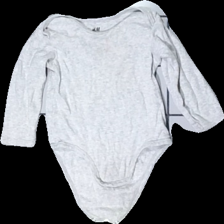
View: front
Type: Top
Category: Children
Brand: H&M
Colors: Grey
Material: 100% Cotton
Cut: Regular
Size: 86
Season: All
Stains: Minor
Price range: <50
Recommended usage: Recycle